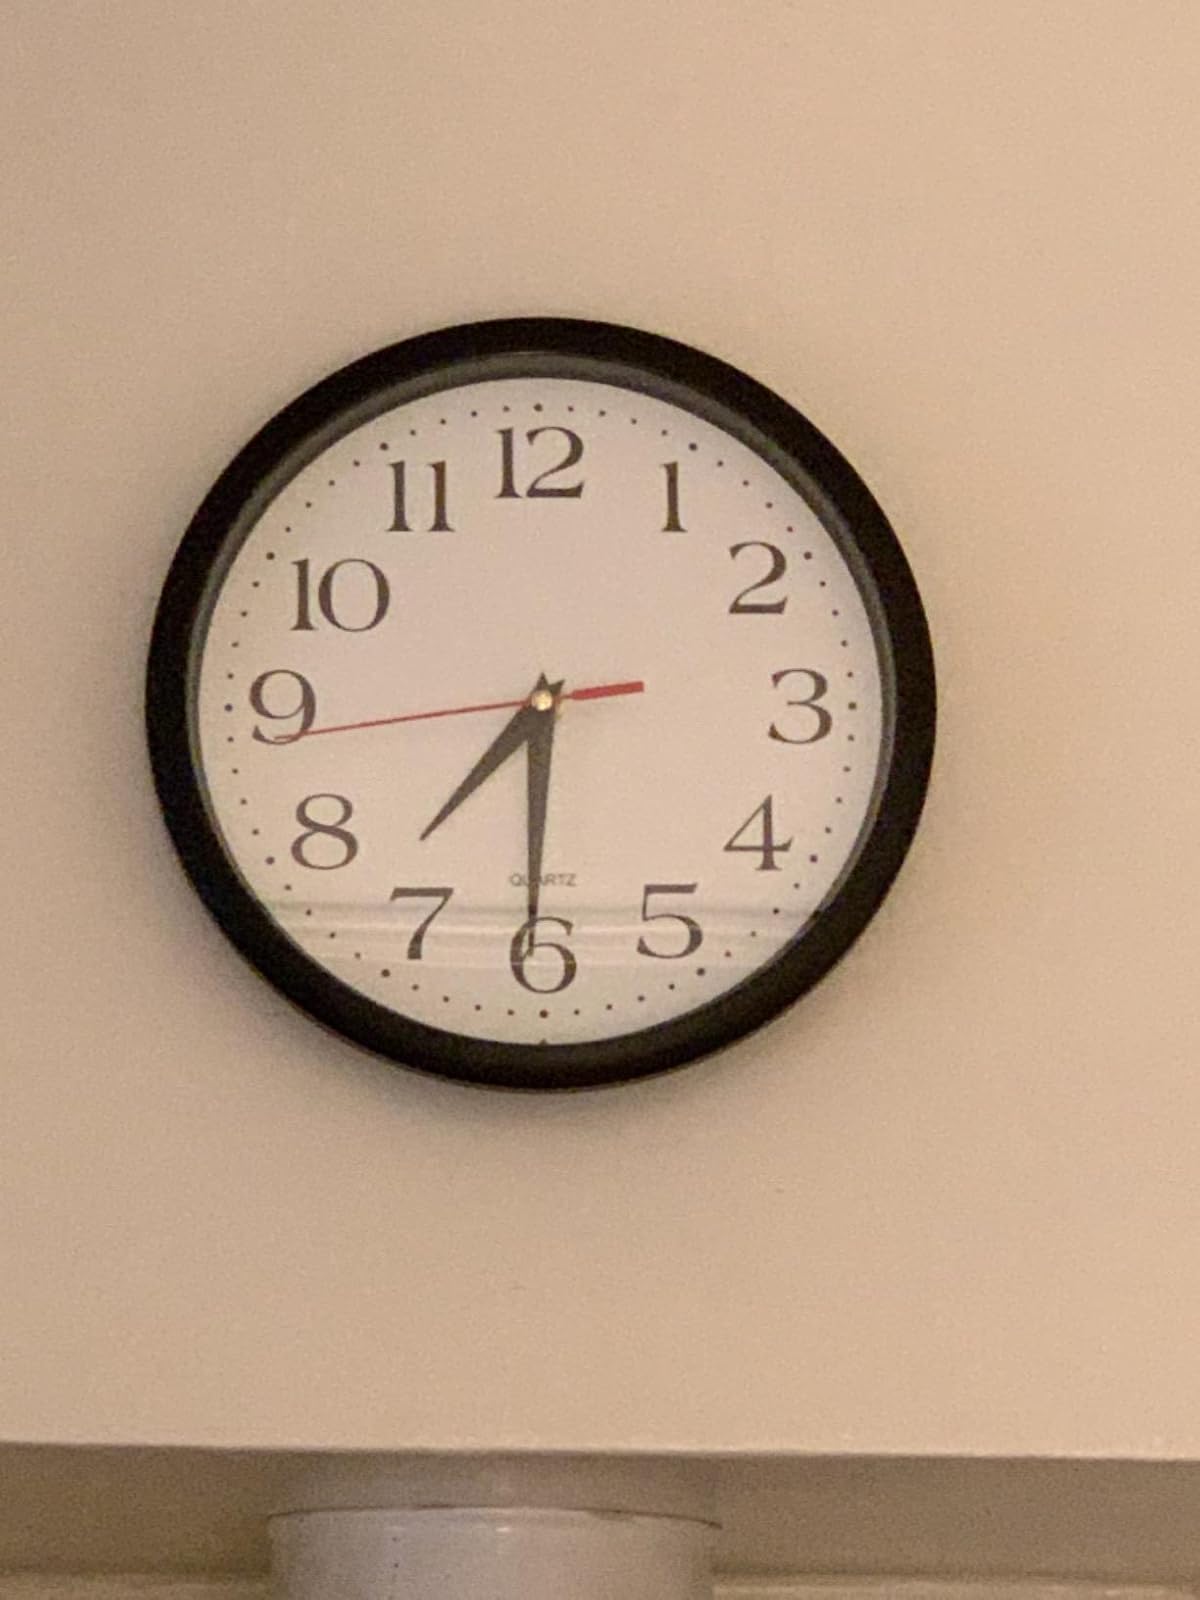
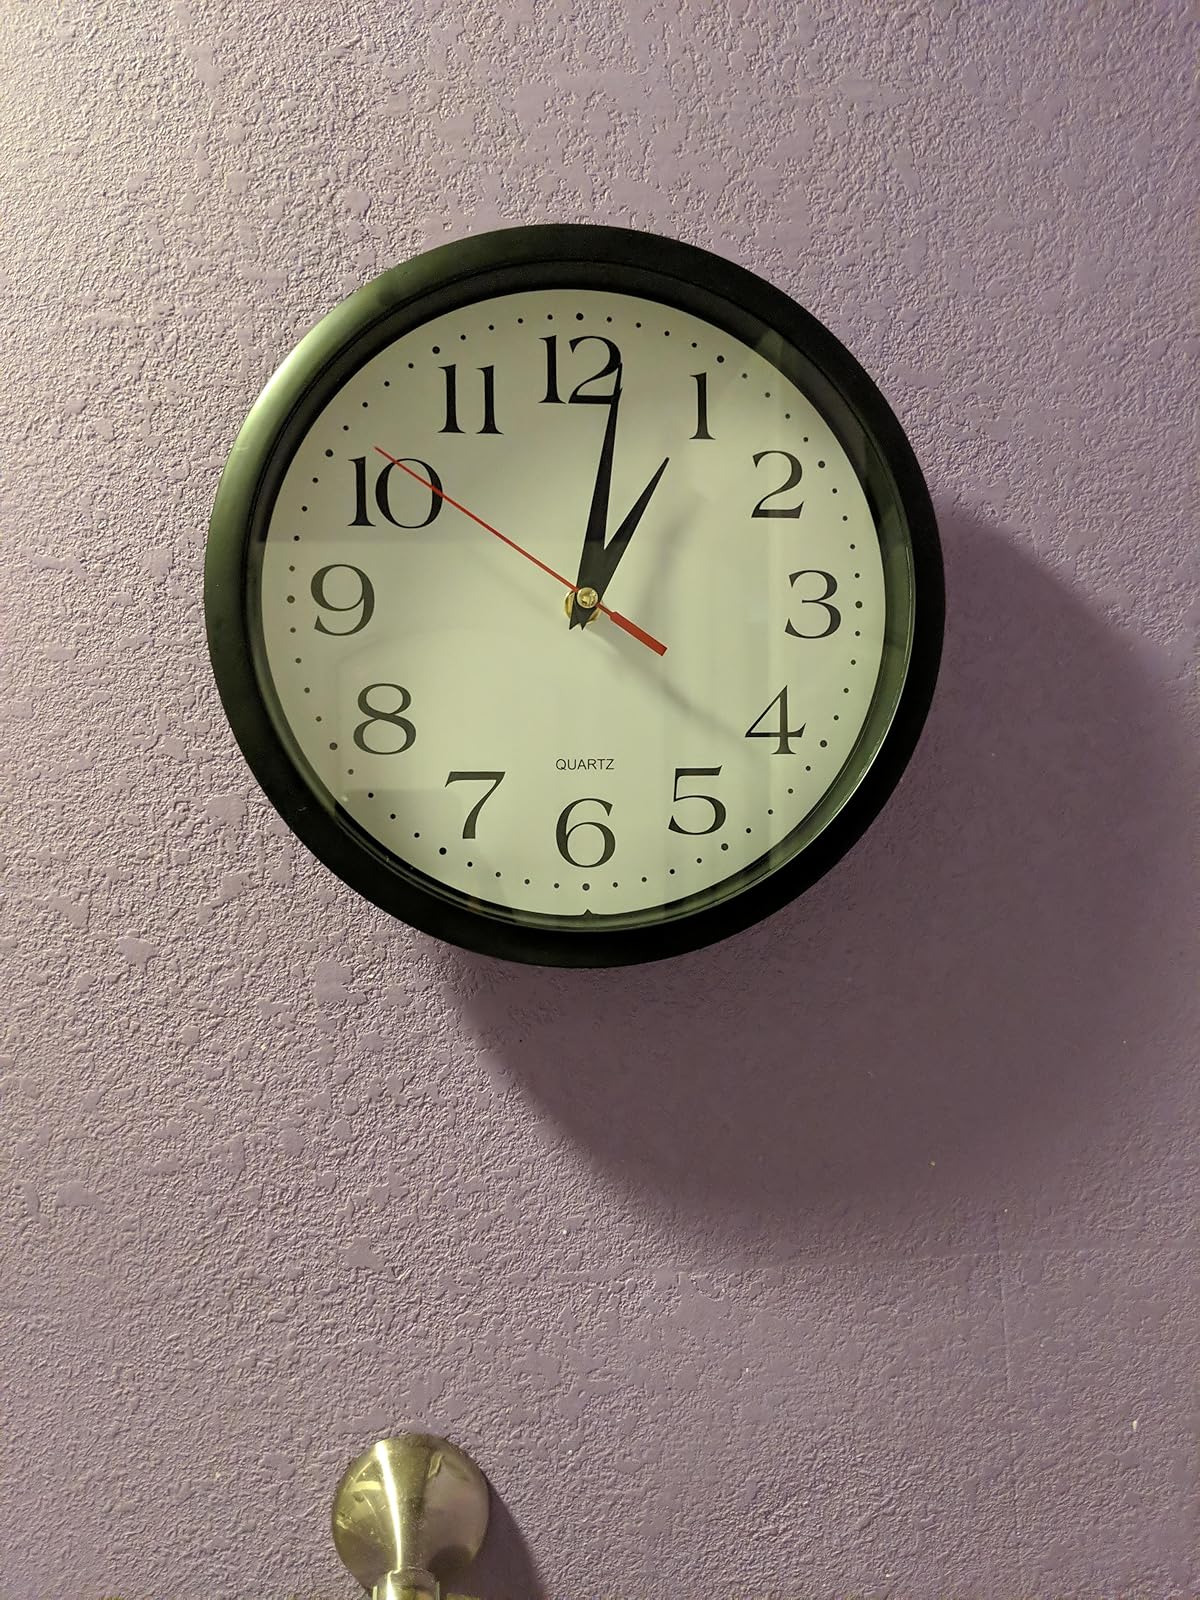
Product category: clock
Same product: yes